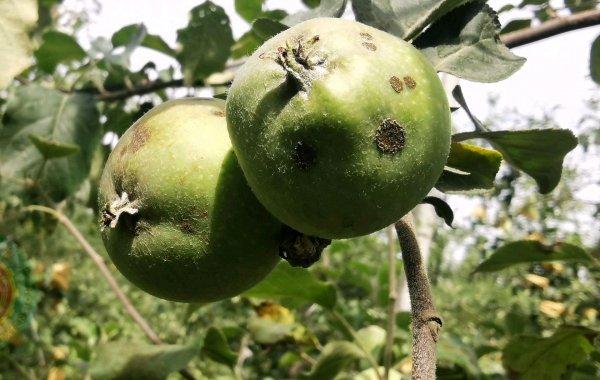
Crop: apple
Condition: scab